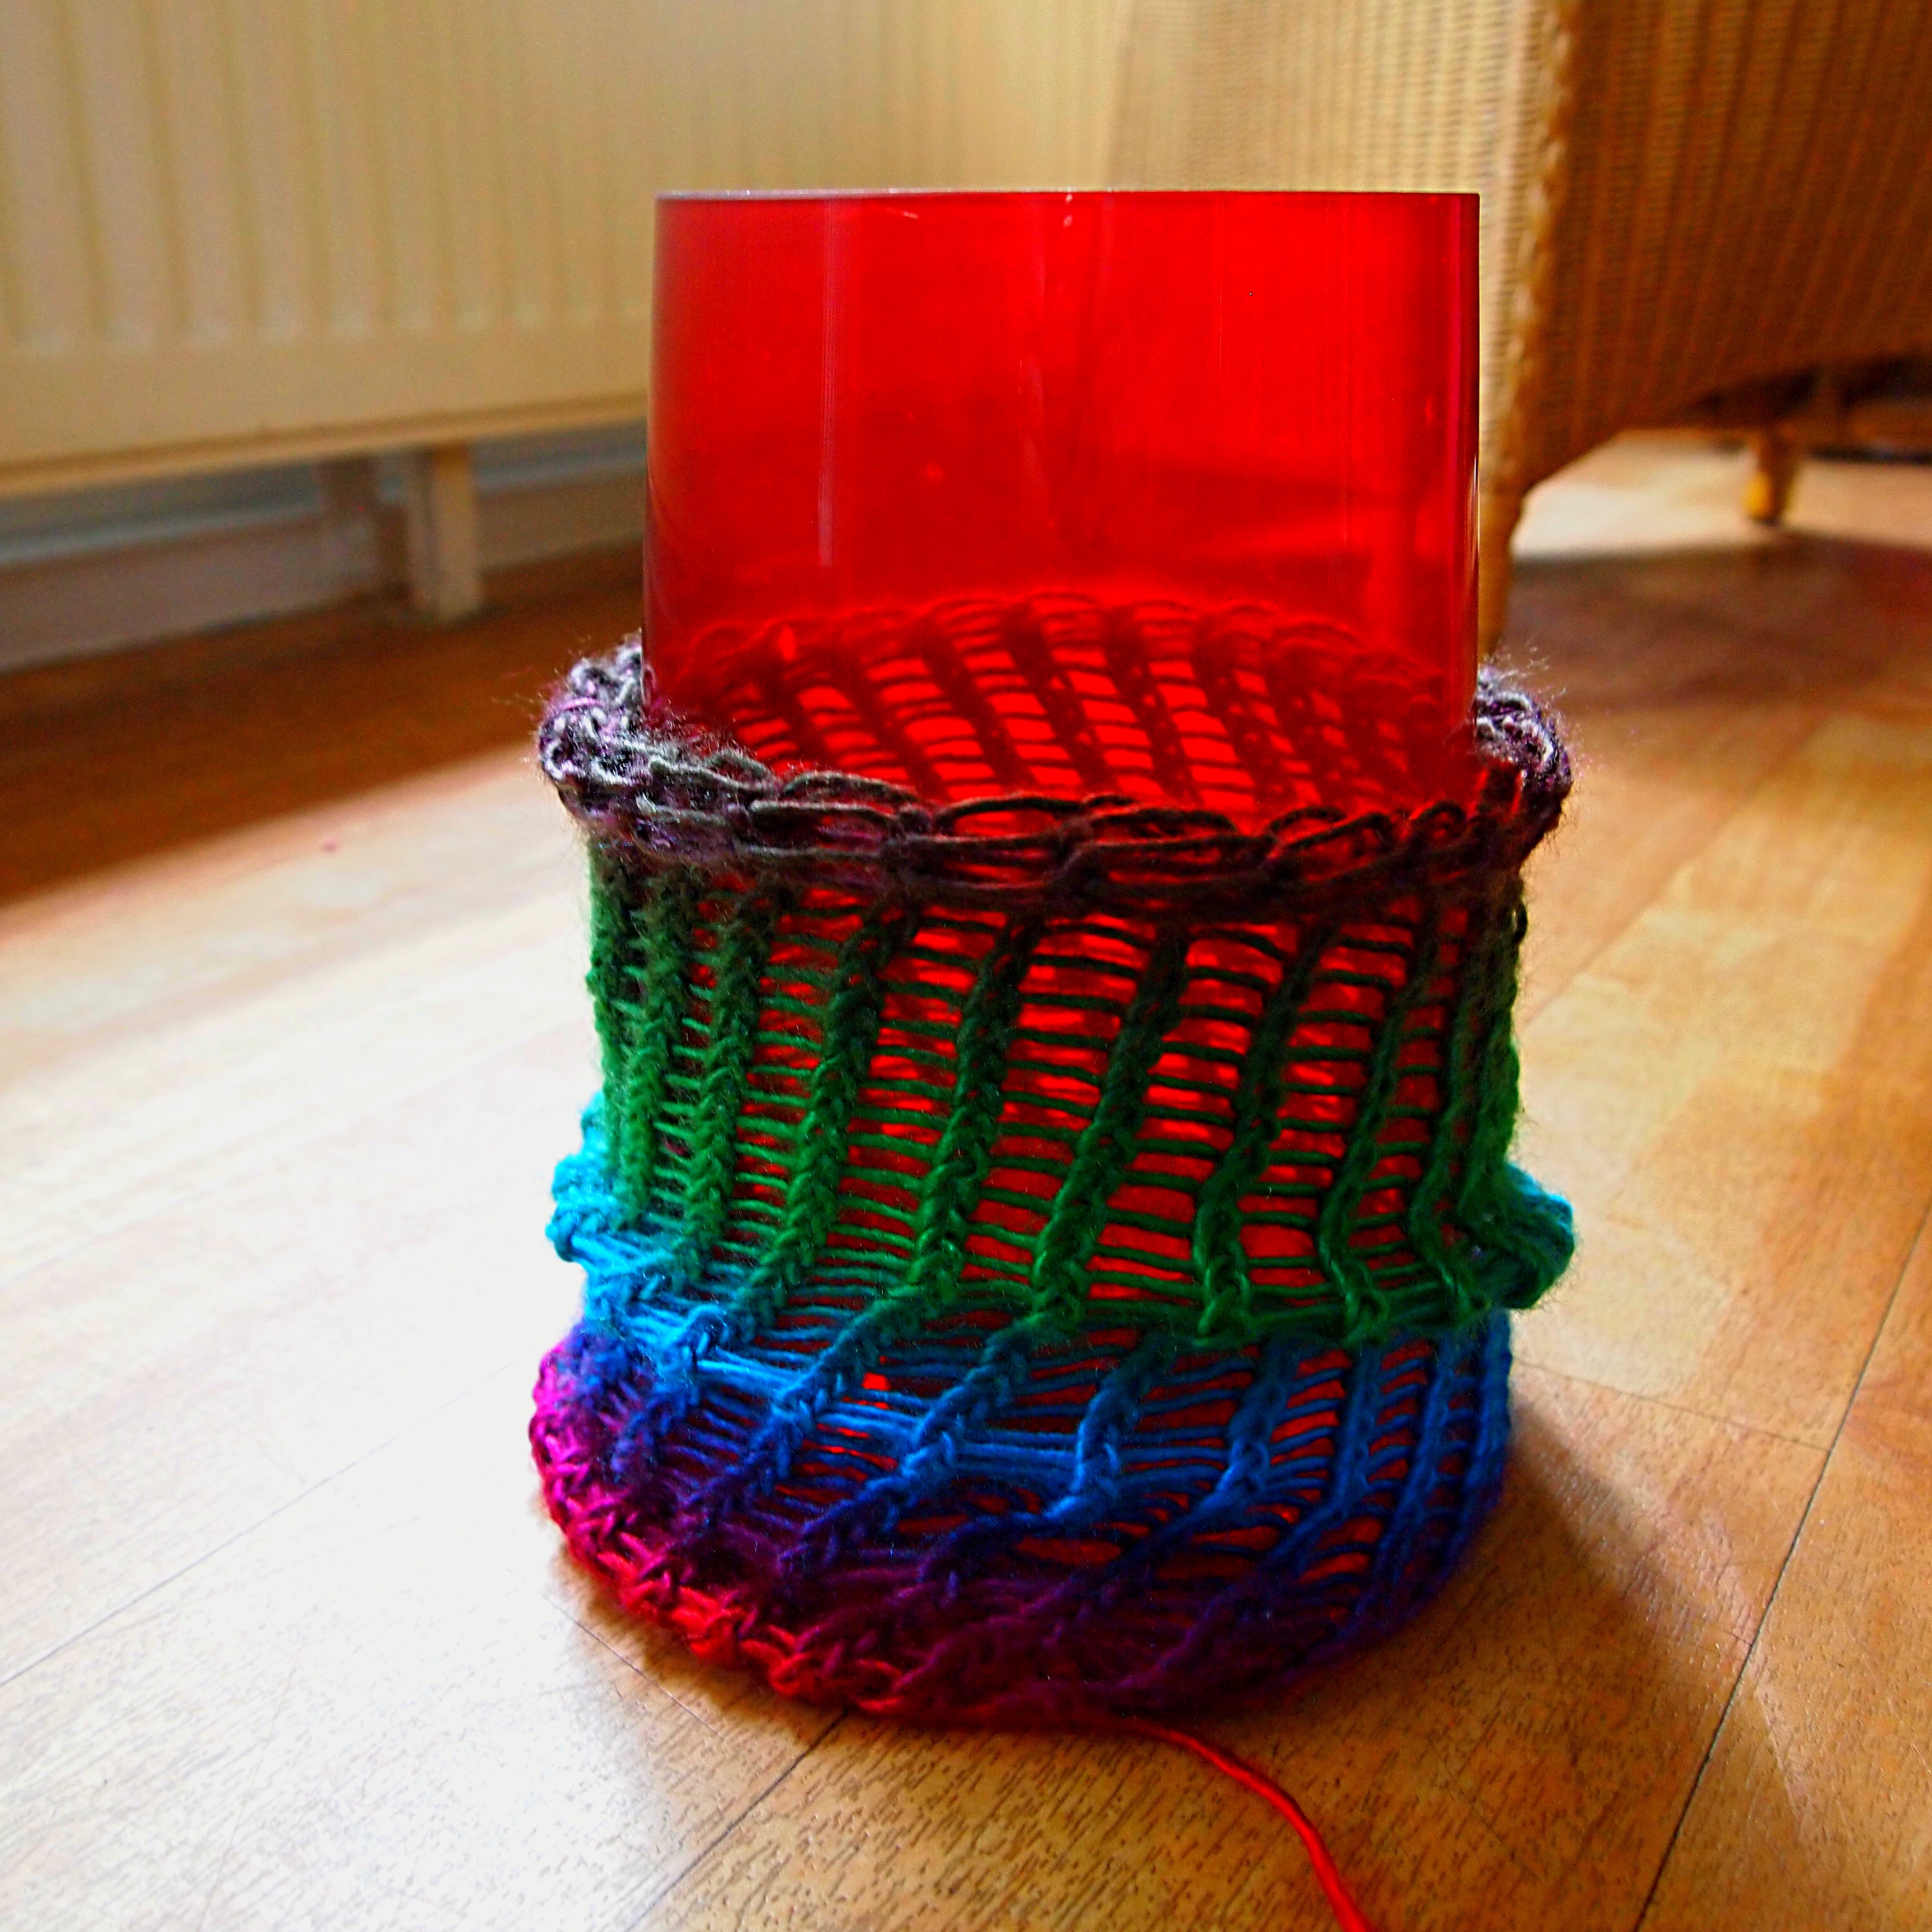
vase, pattern, red, color, blue, material, thread, crochet, knitting, textile, art, crafts, design, make, cover, knitted fabric